Journey Among Warriors

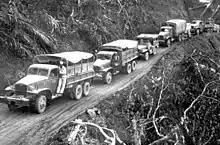
Convoy of army trucks on the Ledo Road

In her book, Ève Curie also described in detail the Burma Road, running through mountainous areas from Lashio to the Chinese province of Yunnan. This was the main road on which Chinese drivers, in difficult terrain conditions, often at the risk of their lives, transported war supplies for their country, which had been warring with Japan since 1937.